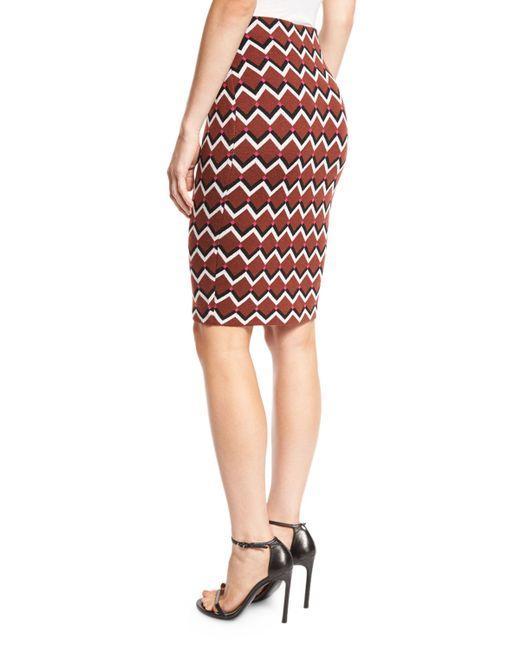
Kurzer Damenrock mit burgunderroter Farbe und Muster